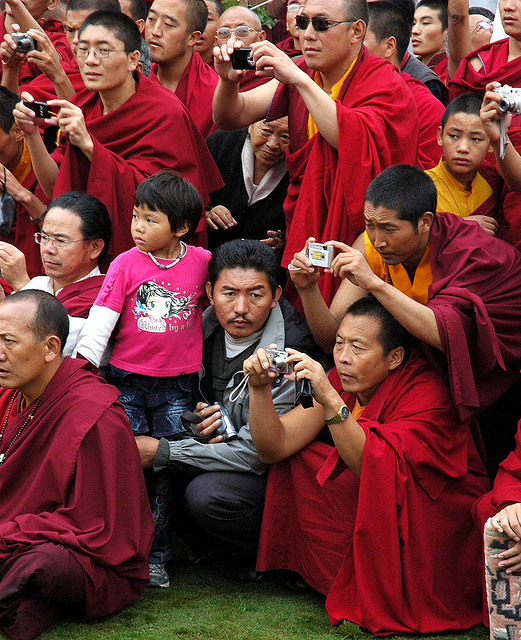
user: Given an image and a question. Answer the question in a short answer. Question: What kind of monks are these? Short Answer:
assistant: buddhist